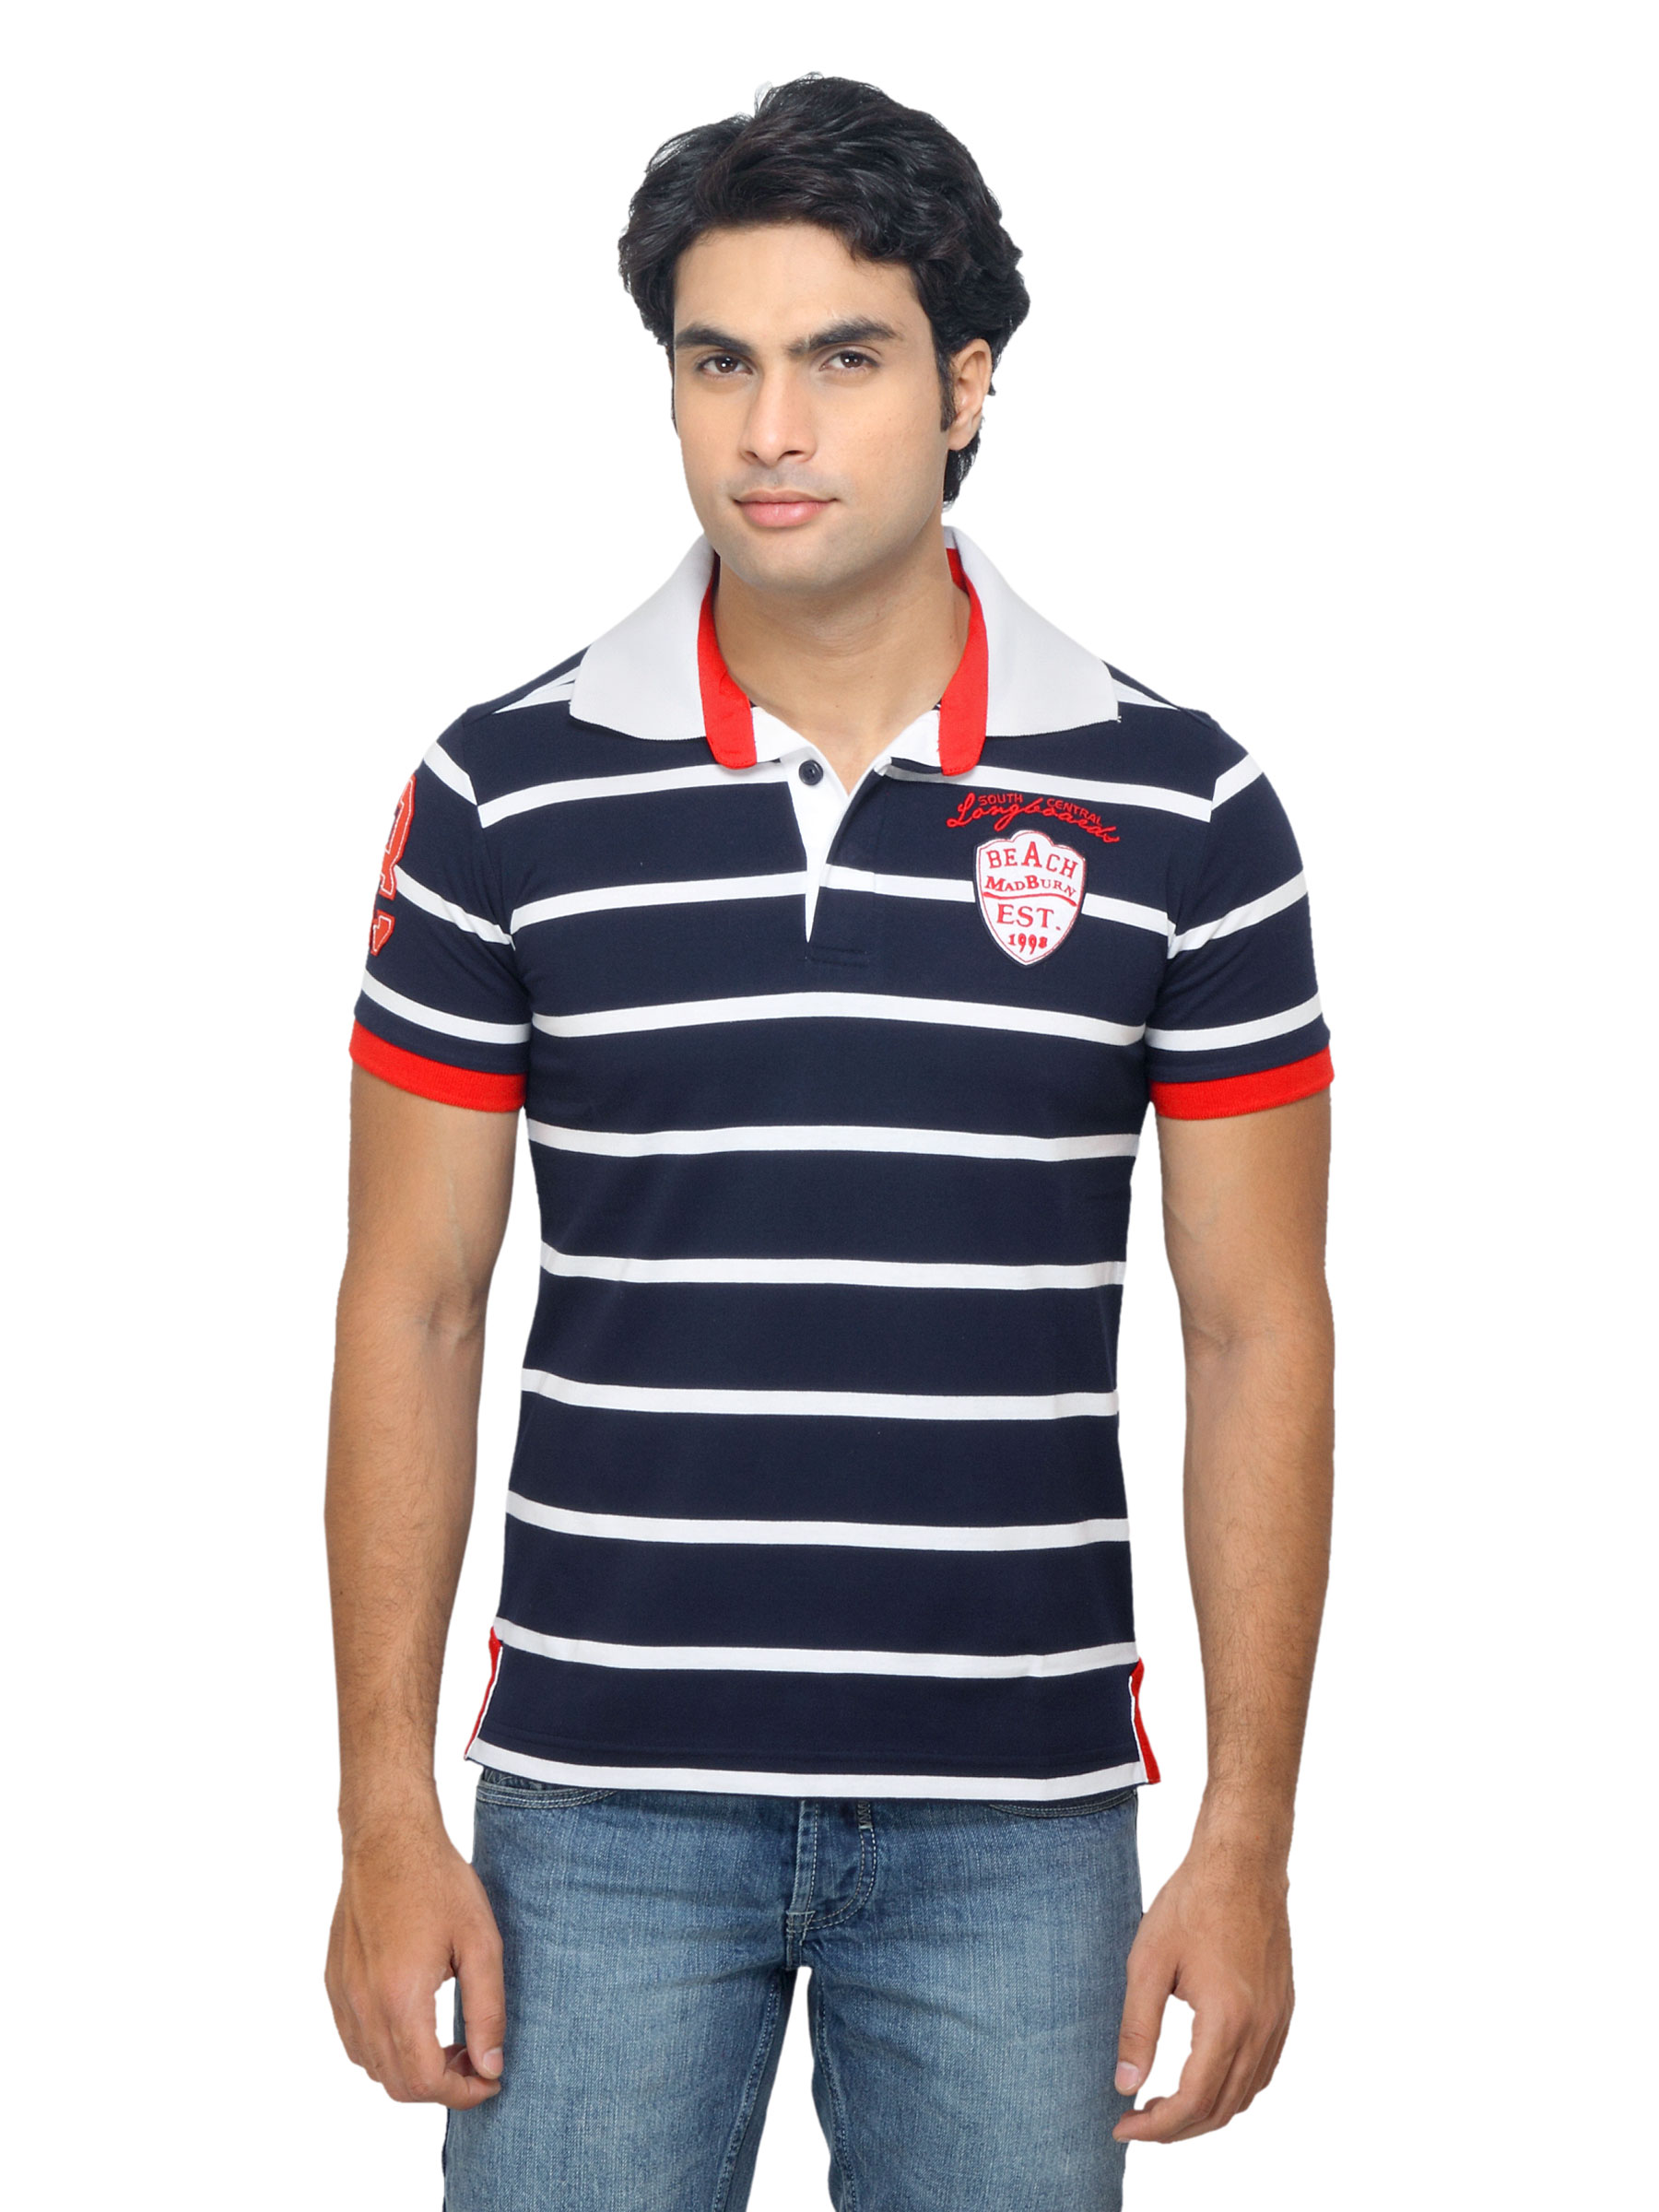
Status Quo Men Navy Blue Polo T-shirt
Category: Apparel / Topwear / Tshirts
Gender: Men
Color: Navy Blue
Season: Summer 2012
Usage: Casual